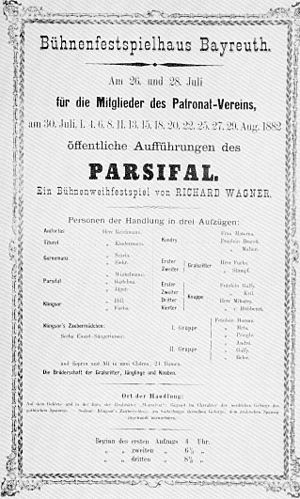
Parsifal / Opførelseshistorie
Teaterplakat for premieren på Parsifal.
Parsifal er en opera i tre akter af Richard Wagner. Den er løst baseret på Wolfram von Eschenbachs Parzival, et epos fra det 13. århundrede om Arthurs ridder Parzival og hans søgen efter hellige spyd, der var brugt til at stikke den korsfæstede med.